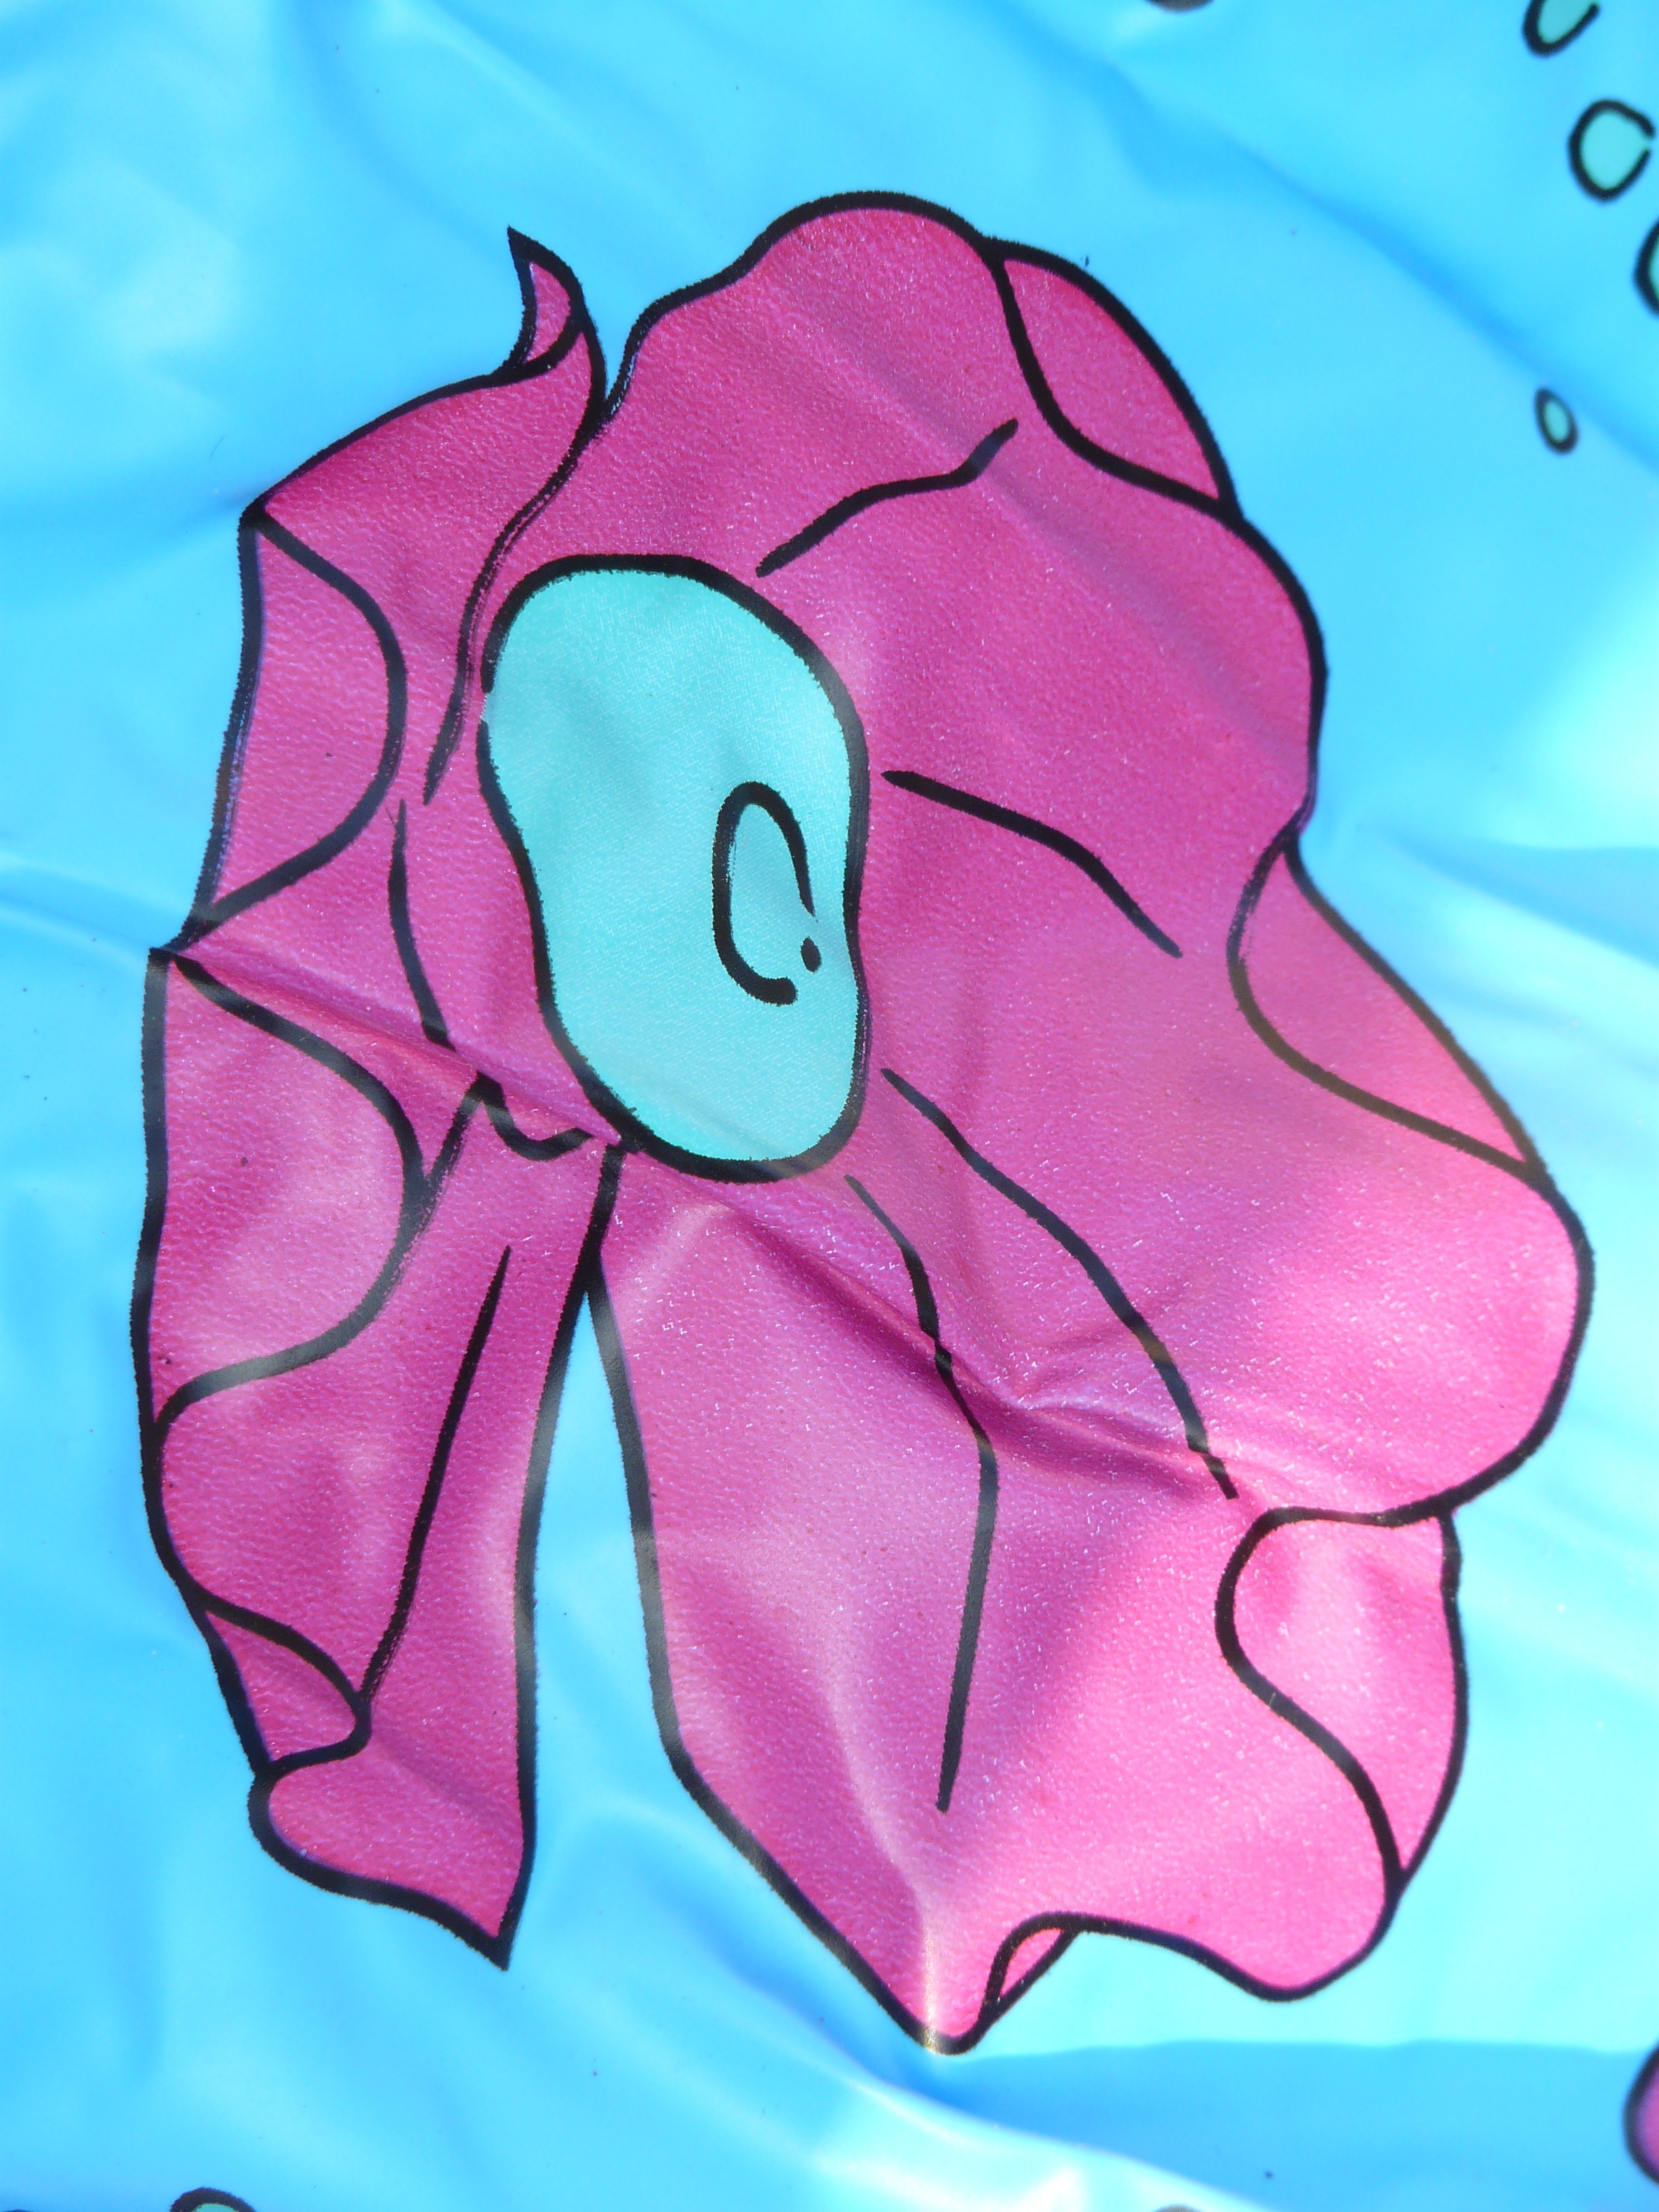
flower, petal, heart, food, color, blue, pink, dessert, shell, human body, drawing, funny, organ, printed, comic figures, plastic wrap